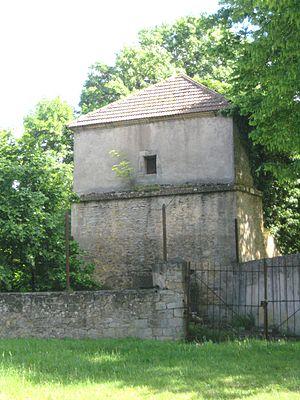
Montois-la-Montagne est une commune française située dans le département de la Moselle. Elle appartient à l'unité urbaine de Jœuf.